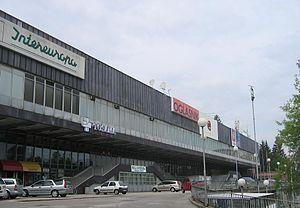
Le championnat d’Europe de basket-ball 2013, ou EuroBasket 2013, est le 38ᵉ championnat d’Europe de basket-ball masculin organisé par la FIBA Europe. La compétition a lieu en Slovénie du 4 au 22 septembre 2013.
La Hala Tivoli est un complexe sportif polyvalent de Ljubljana en Slovénie. Elle a été ouverte en 1965.